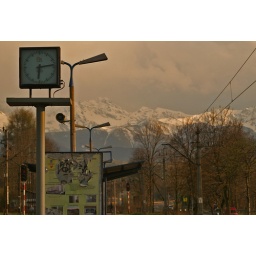
A clock at the train station in Poronin, Poland